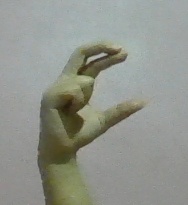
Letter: thal